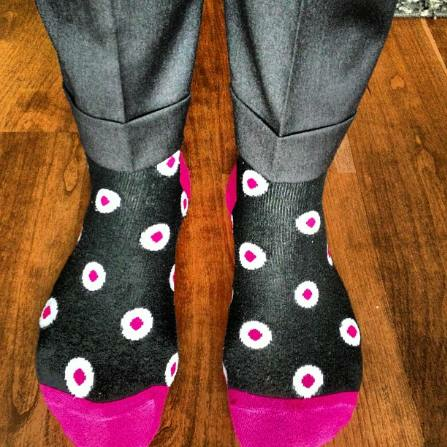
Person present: No